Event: Nepal Earthquake
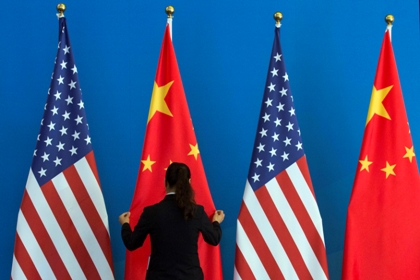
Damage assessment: no_damage